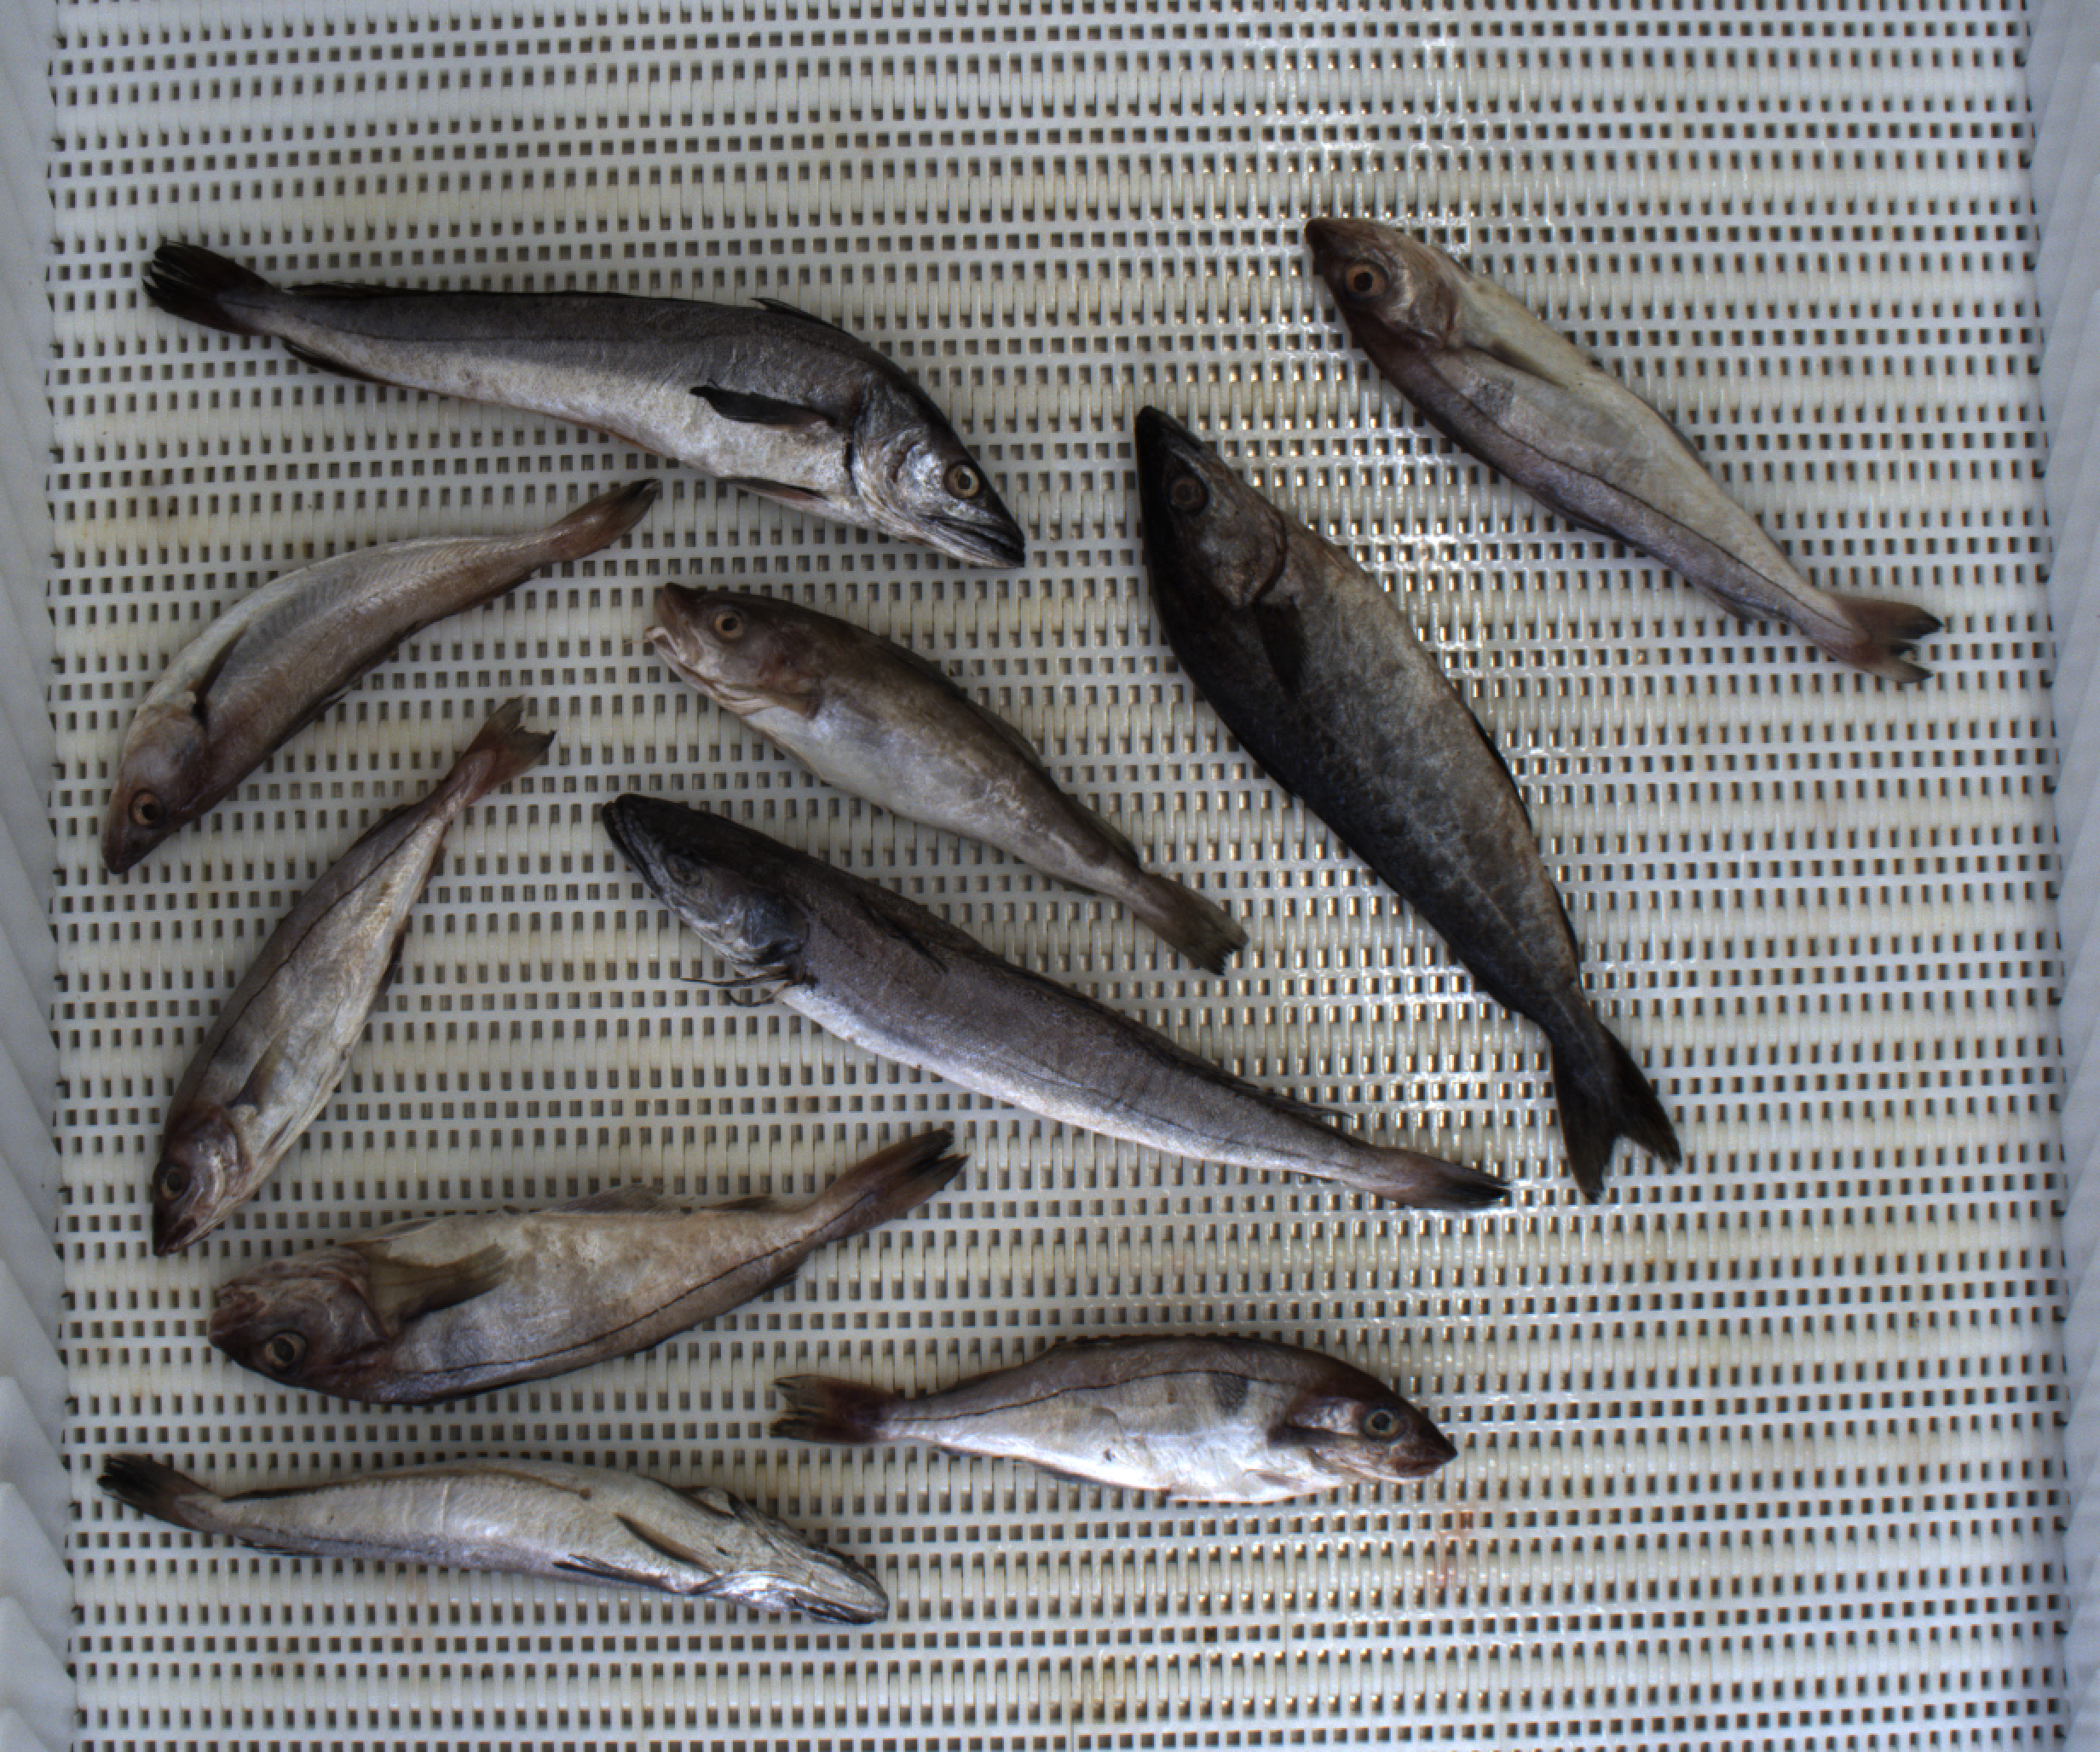
Total fish: 10
Cod: 1
Haddock: 4
Whiting: 1
Hake: 3
Horse mackerel: 0
Saithe: 1
Other: 0